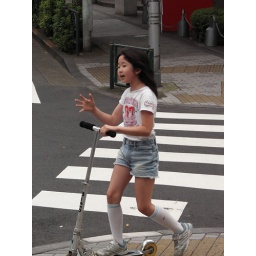
girl on bike in aoyama